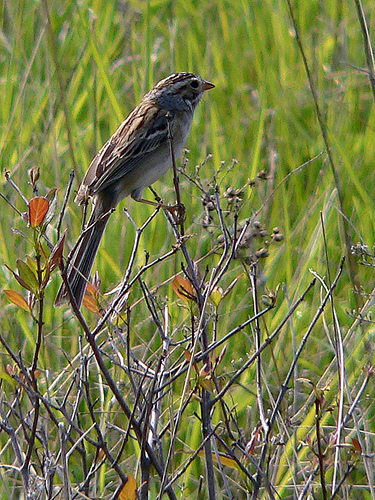
this bird is somewhat nondescript with brownish-grayish feathers and a white belly with somewhat long tail feathers.
this bird has a white breast and belly, and brown wings with white wingbars, and brown rectrices with white along their edges.
a small bird with a brown back and rectrices and a cream belly.
this is a black and brown bird with a grey belly and eyebrow.
this stoic gray, brown, and white bird has long feet and an orange beak.
this bird has wings that are brown and has a small bill
this small bird has a very pointy orange beak, it is combination of grey,white, and black.
this bird has tan featers with dark brown streaks througout the back and a white belly.
this bird is mixed brown in color, and has a orange beak.
tiny bird with a short pointed beak and long tail feathers, chest is light tan while the rest of the bird is dark brown.
Species: Clay Colored Sparrow